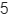
Number: 5